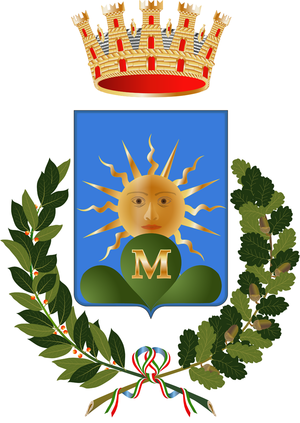
Matino est une commune de la province de Lecce dans la région des Pouilles.